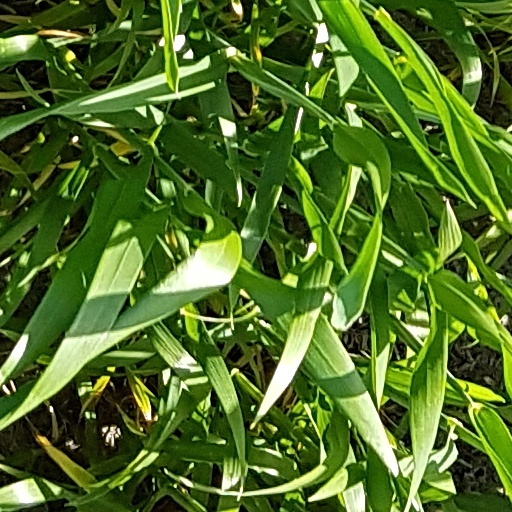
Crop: wheat